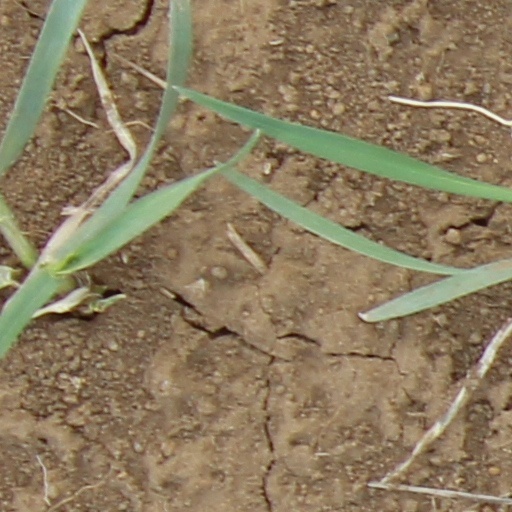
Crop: wheat